Melaleuca macronychia

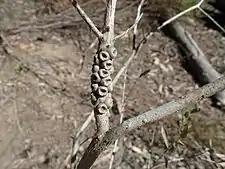
Fruit

"Melaleuca macronychia" was first described in 1852 by Nikolai Turczaninow in ""Bulletin de la classe physico-mathematique de l'Academie Imperiale des sciences de Saint-Petersburg"". There is disagreement about the etymology of the specific epithet ("macronychia"). In a "Melaleuca" monograph, Craven give it as from the Ancient Greek "makros" meaning “long” and "onyx" meaning "fingernail", "claw" or "talon", referring to the dried leaves which look like long, narrow human fingernails. Sharr considers "onychius" to be an adaptation of the Greek "onyx, onychos" meaning "a nail or claw", referring to the stamen claw of this species.